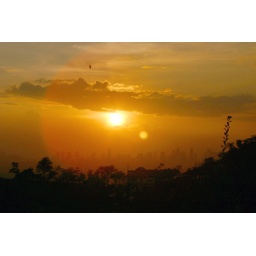
This was shot from the mountains of Antipolo over looking the entire Metro Manila. The buildings are from Ortigas.